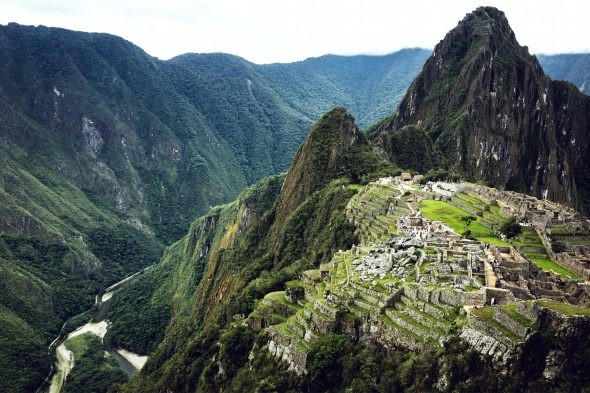
Landmark: Machu Picchu